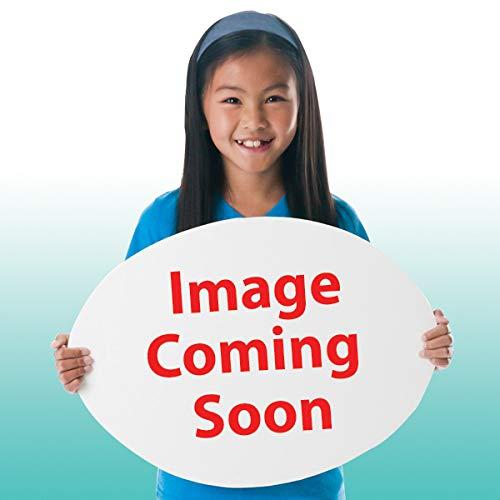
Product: Colored Wooden Block Set
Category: Toys & Games | Building Toys | Stacking Blocks
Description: Solid wood pieces in conventional and creative shapes - in value quantity.
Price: $29.99
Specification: Product Dimensions:         10.2 x 6.5 x 3 inches ; 2.64 pounds    |Shipping Weight: 2.7 pounds (View shipping rates and policies)|ASIN: B00LNI5OVS|Item model number: CF-12841|    #1400    in Toy Stacking Block Sets